Reverdy C. Ransom

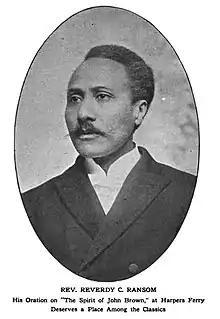

Reverdy Cassius Ransom (January 4, 1861 – April 22, 1959) was an American Christian socialist, civil rights activist, and leader in the African Methodist Episcopal Church. He was ordained and served as the 48th A.M.E. bishop.